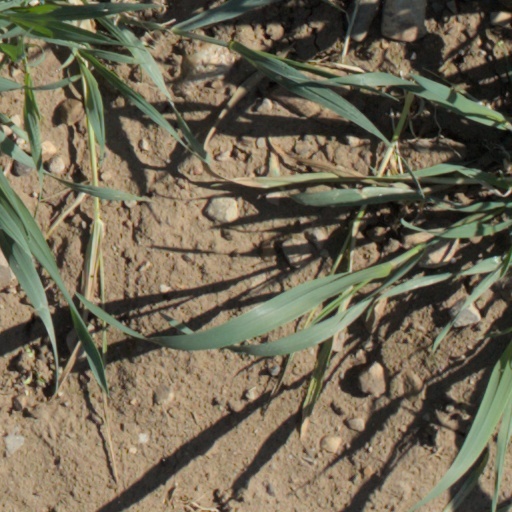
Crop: wheat